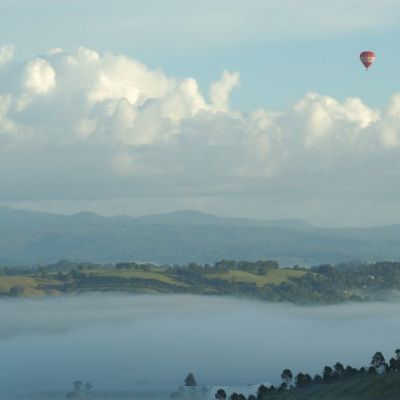
Cloud type: Cumulus (Cu)